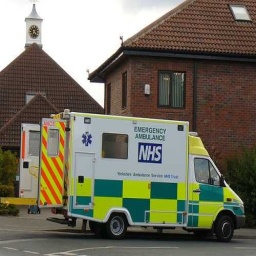
Label: ambulance